Khamis Zaqout

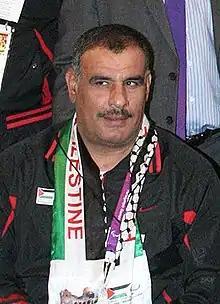
Khamis Zaquot in 2016

Khamis Zaquot (born 6 December 1965 in Gaza Strip) is a Palestinian paralympic athlete.